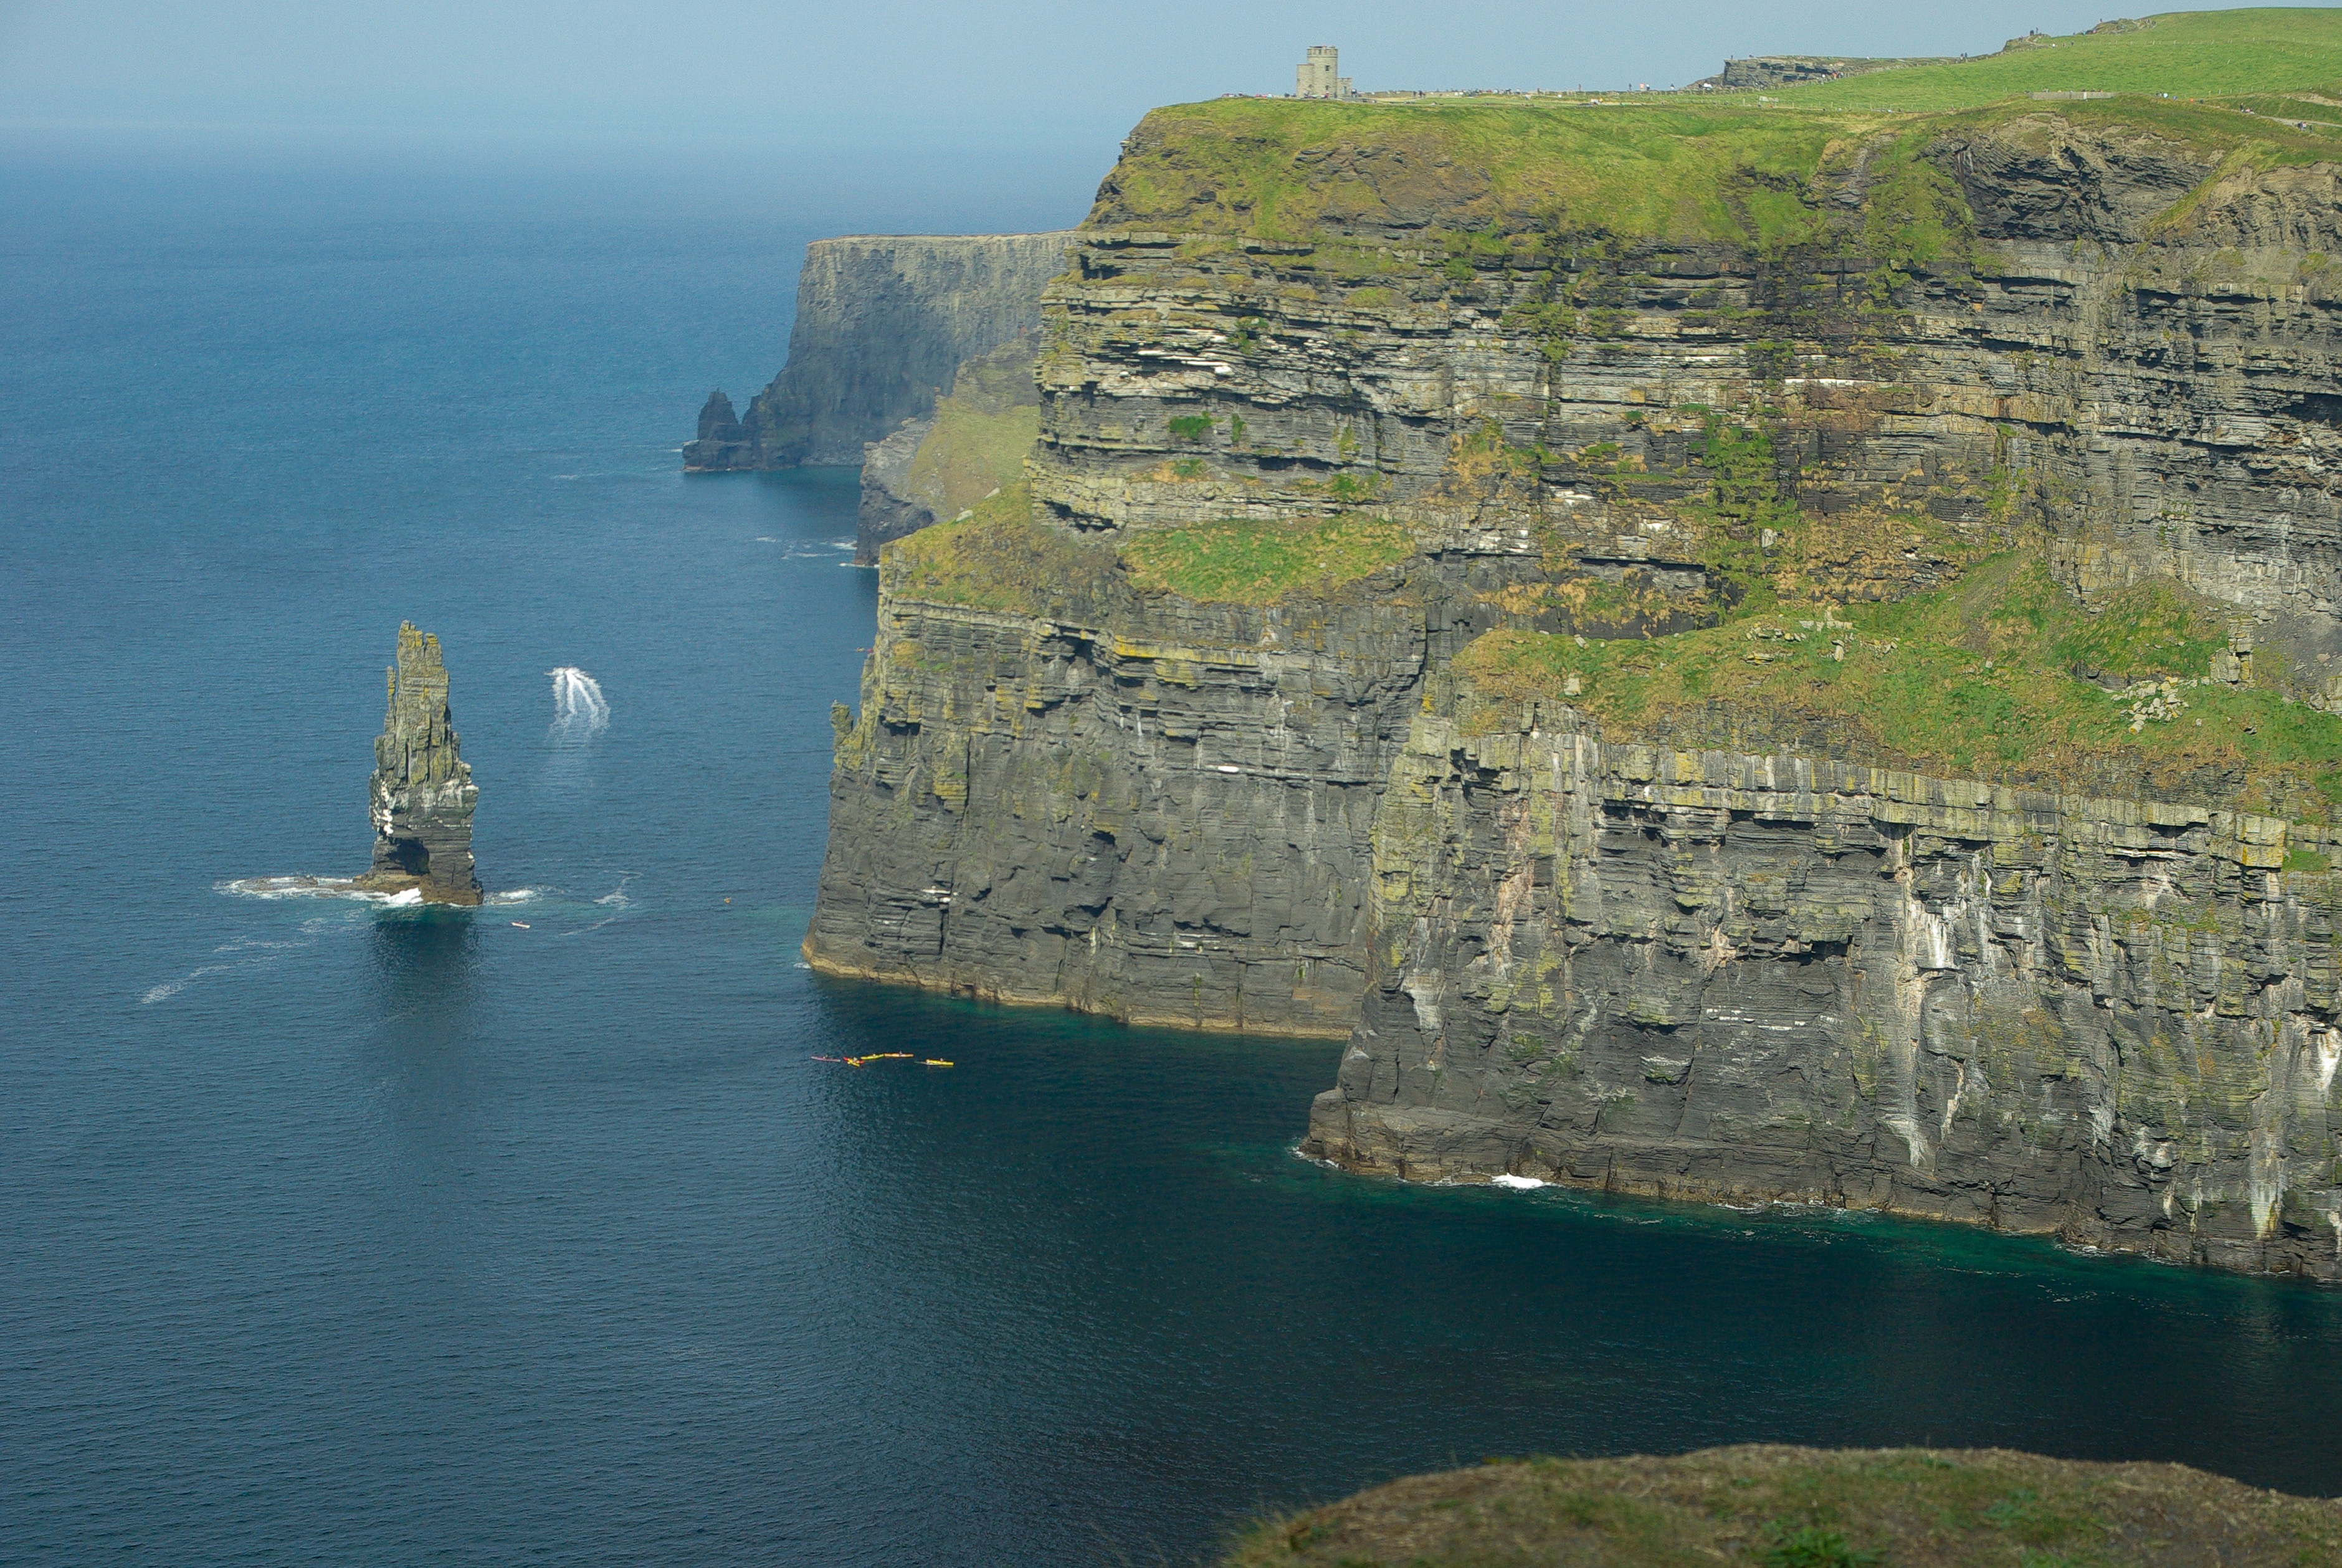
sea, coast, water, rock, ocean, cliff, cove, bay, fjord, terrain, ireland, channel, cape, islet, landform, aerial photography, cliffs of moher, geographical feature